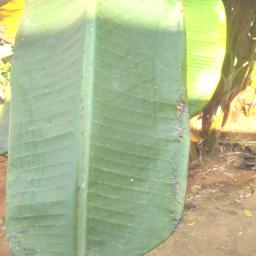
Label: MALBHOG LEAF